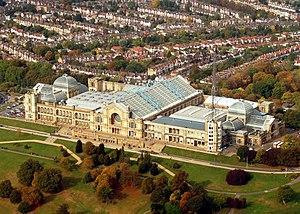
L'Alexandra Palace est un bâtiment victorien du XIXᵉ siècle, situé au nord de Londres, entre Muswell Hill et Wood Green, dans le borough de Haringey. Le bâtiment est constitué de nombreuses verrières, typiques de l'époque.